Vayeshev

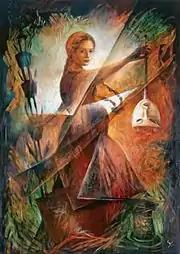
Tamar (2009 painting by and copyright Lidia Kozenitzky; for licensing information, double-click on the image)

Noting that Judges 14:1 reports that "Samson went "down" to Timnah," the Gemara asked why Genesis 38:13 says, "Behold, your father-in-law goes "up" to Timnah." Rabbi Eleazar explained that since Samson was disgraced in Timnah (in that he married a Philistine woman from there), Judges 14:1 reports that he "went down." But since Judah was exalted by virtue of having gone to Timnah (in that, as Genesis 38:29 reports, from Judah's encounter there, Tamar bore Perez, a progenitor of King David), Genesis 38:13 reports that he went "up." Rabbi Samuel bar Nahmani, however, taught that there were two places named Timnah, one that people reached by going down and the other that people reached by going up. And Rav Papa taught that there was only one place named Timnah, and those who came to it from one direction had to descend, while those who came from another direction had to ascend.